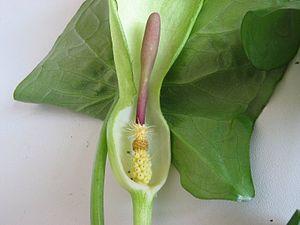
L’Arum tacheté ou le Gouet tacheté est une plante herbacée des régions tempérées de la famille des Araceae. L'inflorescence sapromyophile émet de la chaleur et diffuse des odeurs d'excréments pour attirer de petites mouches qui assurent la pollinisation. Il est parfois appelé la Chandelle, le Pied-de-veau, le Manteau de la Sainte-Vierge, la Pilette ou la Vachotte.